Lake Nakivali

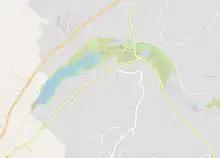
Lake Nakivale

Lake Nakivali, also known as Lake Nakivale, is a freshwater lake located in western Uganda's Isingiro District; it is part of the Lake Mburo-Nakivale wetland system. It is located about 40 kilometers south-east of Mbarara town.